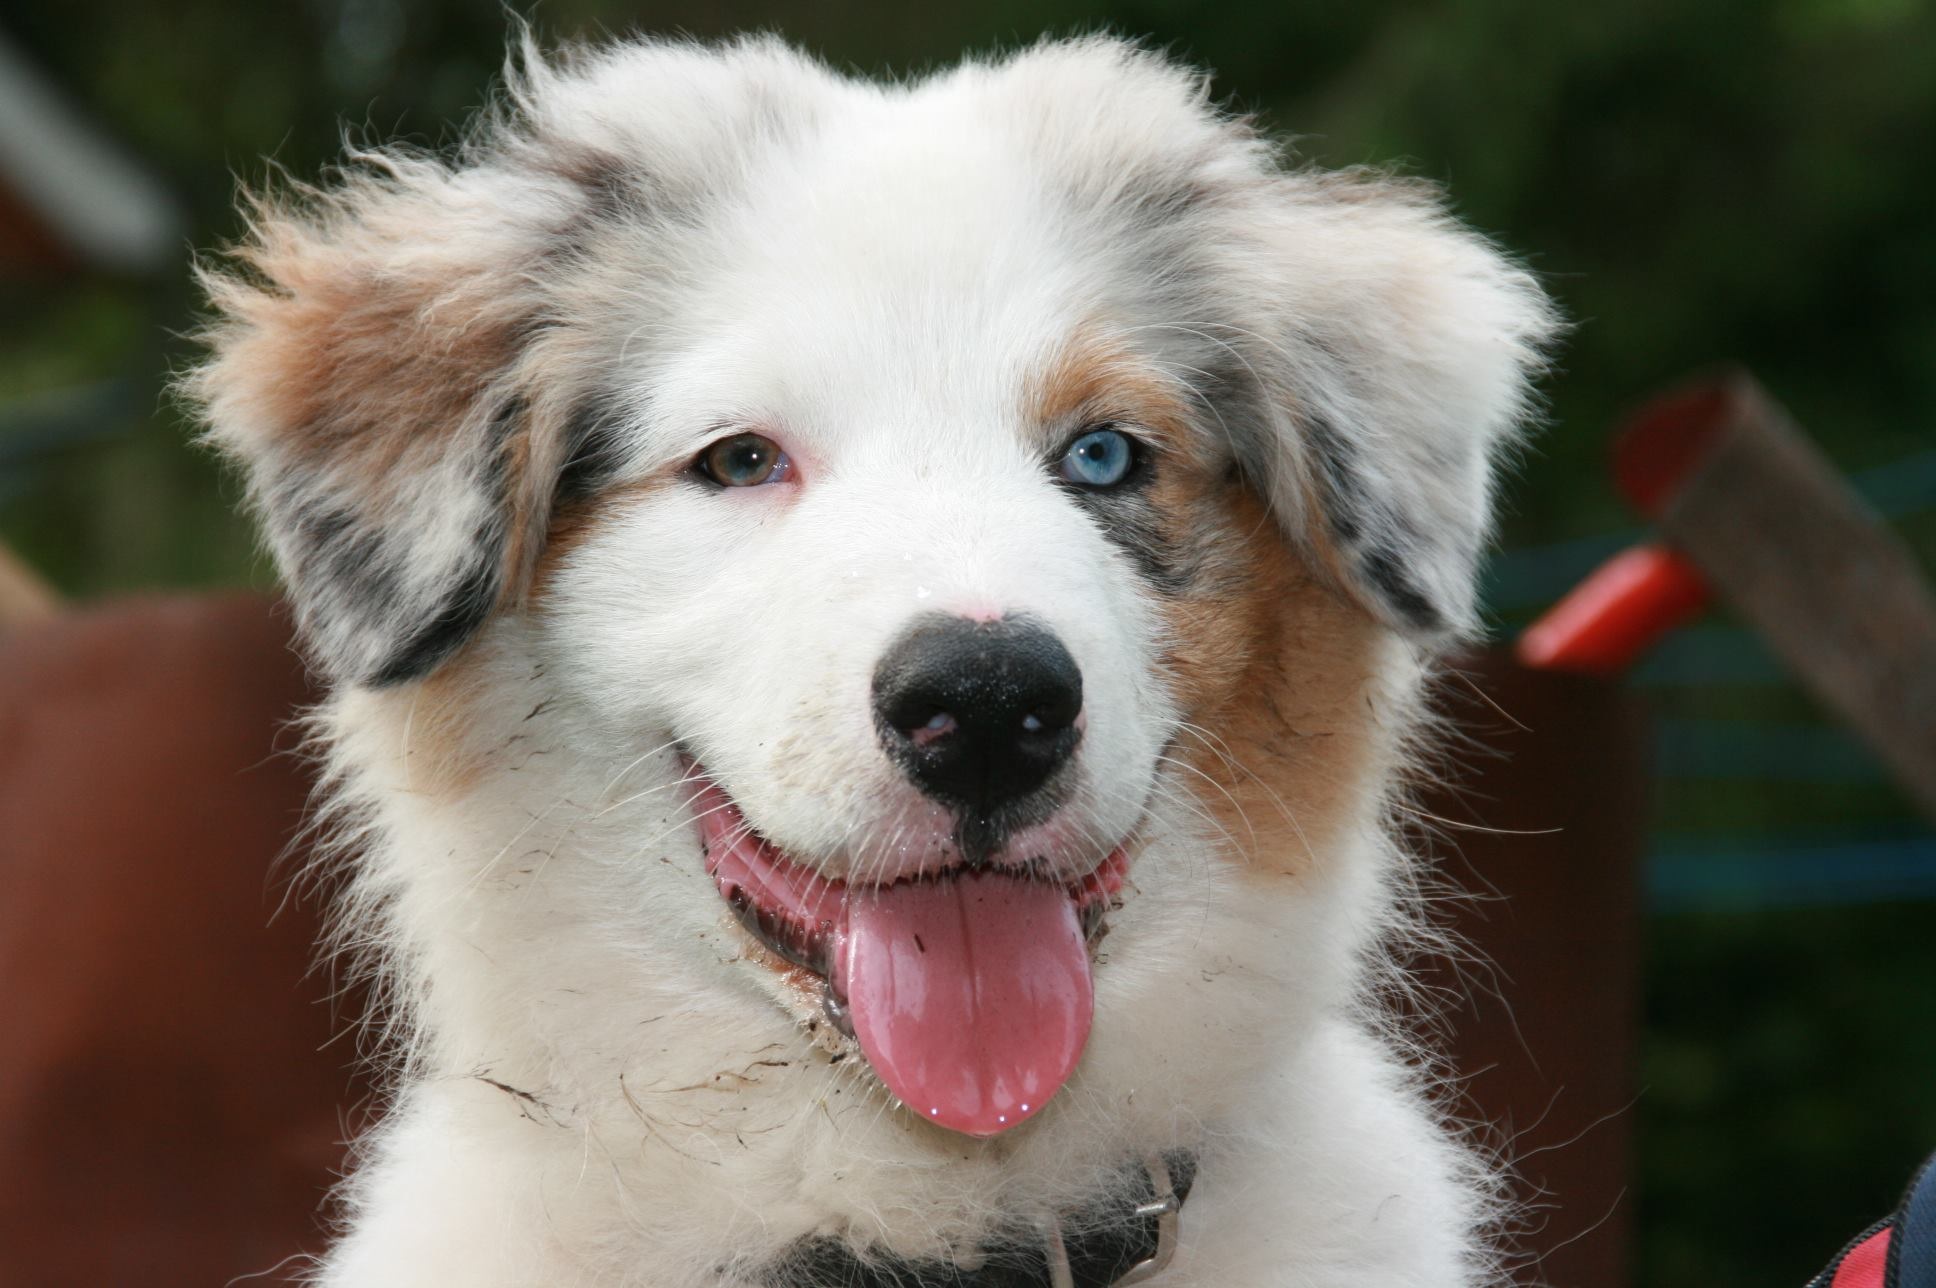
puppy, dog, portrait, whiskers, snout, dog breed, australian shepherd, dog like mammal, dog breed group, miniature australian shepherd, tornjak, companion dog, australia shepherd